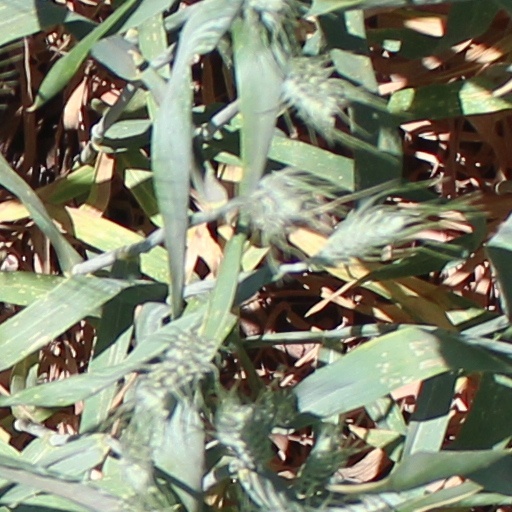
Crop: wheat